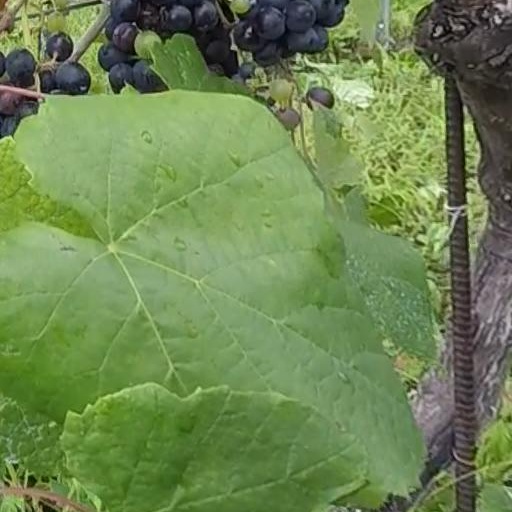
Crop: grape